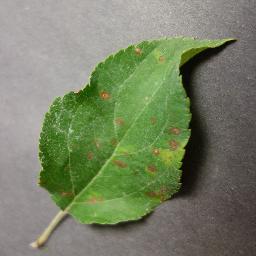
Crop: apple
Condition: cedar_rust